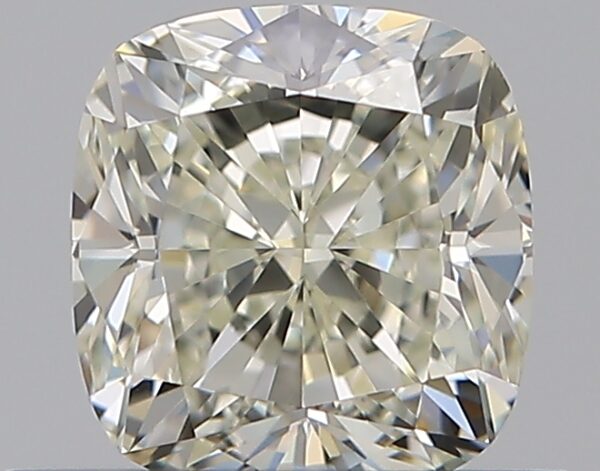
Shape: cushion
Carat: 0.7
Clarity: VVS2
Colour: L
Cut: VG
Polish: EX
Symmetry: EX
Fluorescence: N
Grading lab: GIA
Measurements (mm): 5.04 x 4.74 x 3.39